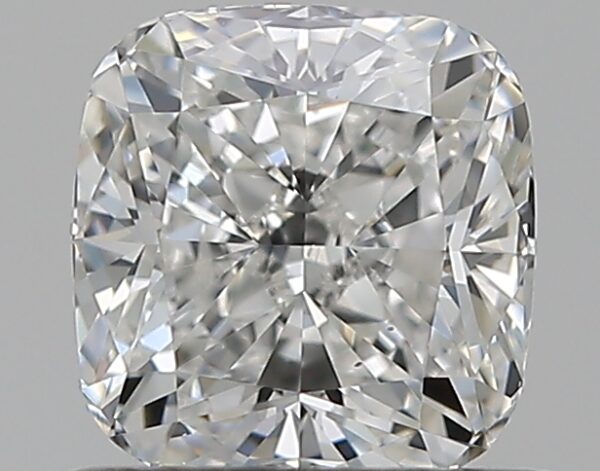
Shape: cushion
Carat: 0.72
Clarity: VS2
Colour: F
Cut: EX
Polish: EX
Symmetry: EX
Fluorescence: F
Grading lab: GIA
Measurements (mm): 5.19 x 4.99 x 3.36